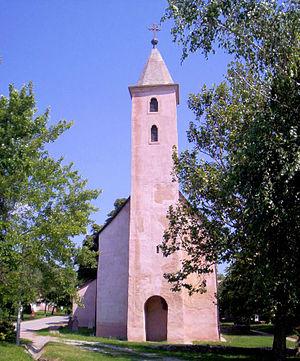
Cserkút est un village et une commune du comitat de Baranya en Hongrie.